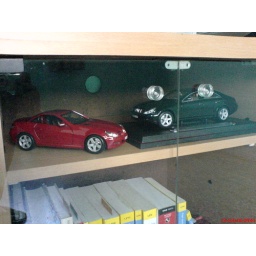
Got the Mercs in the top shelf as planned. The Jag will continue adorning my desk at work.